Lipoma

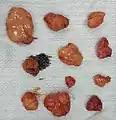
Small lipomas which have been removed

A lipoma is a benign tumor made of fat tissue. They are generally soft to the touch, movable, and painless. They usually occur just under the skin, but occasionally may be deeper. Most are less than in size. Common locations include upper back, shoulders, and abdomen. It is possible to have several lipomas.